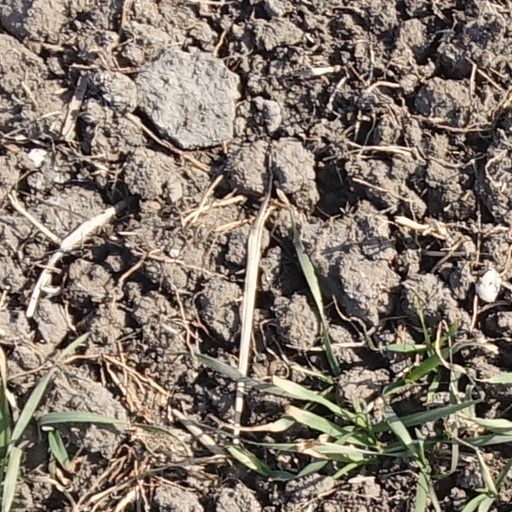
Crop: wheat